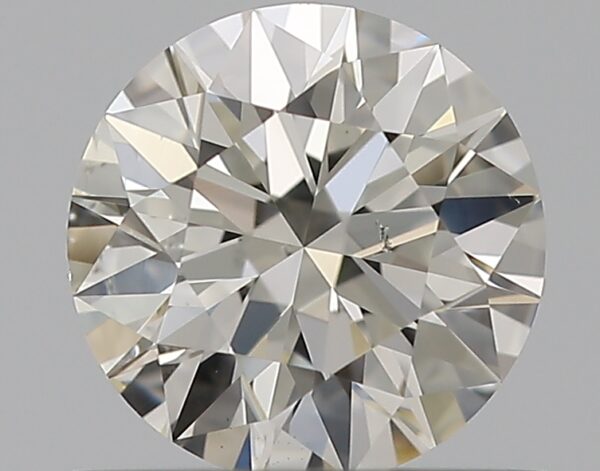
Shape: round
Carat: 0.59
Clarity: SI1
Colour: I
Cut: EX
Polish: EX
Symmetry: EX
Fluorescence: ST
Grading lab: GIA
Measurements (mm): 5.4 x 5.42 x 3.32